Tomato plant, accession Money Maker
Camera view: horizontal (90 deg, fisheye); turntable rotation: 0 degrees
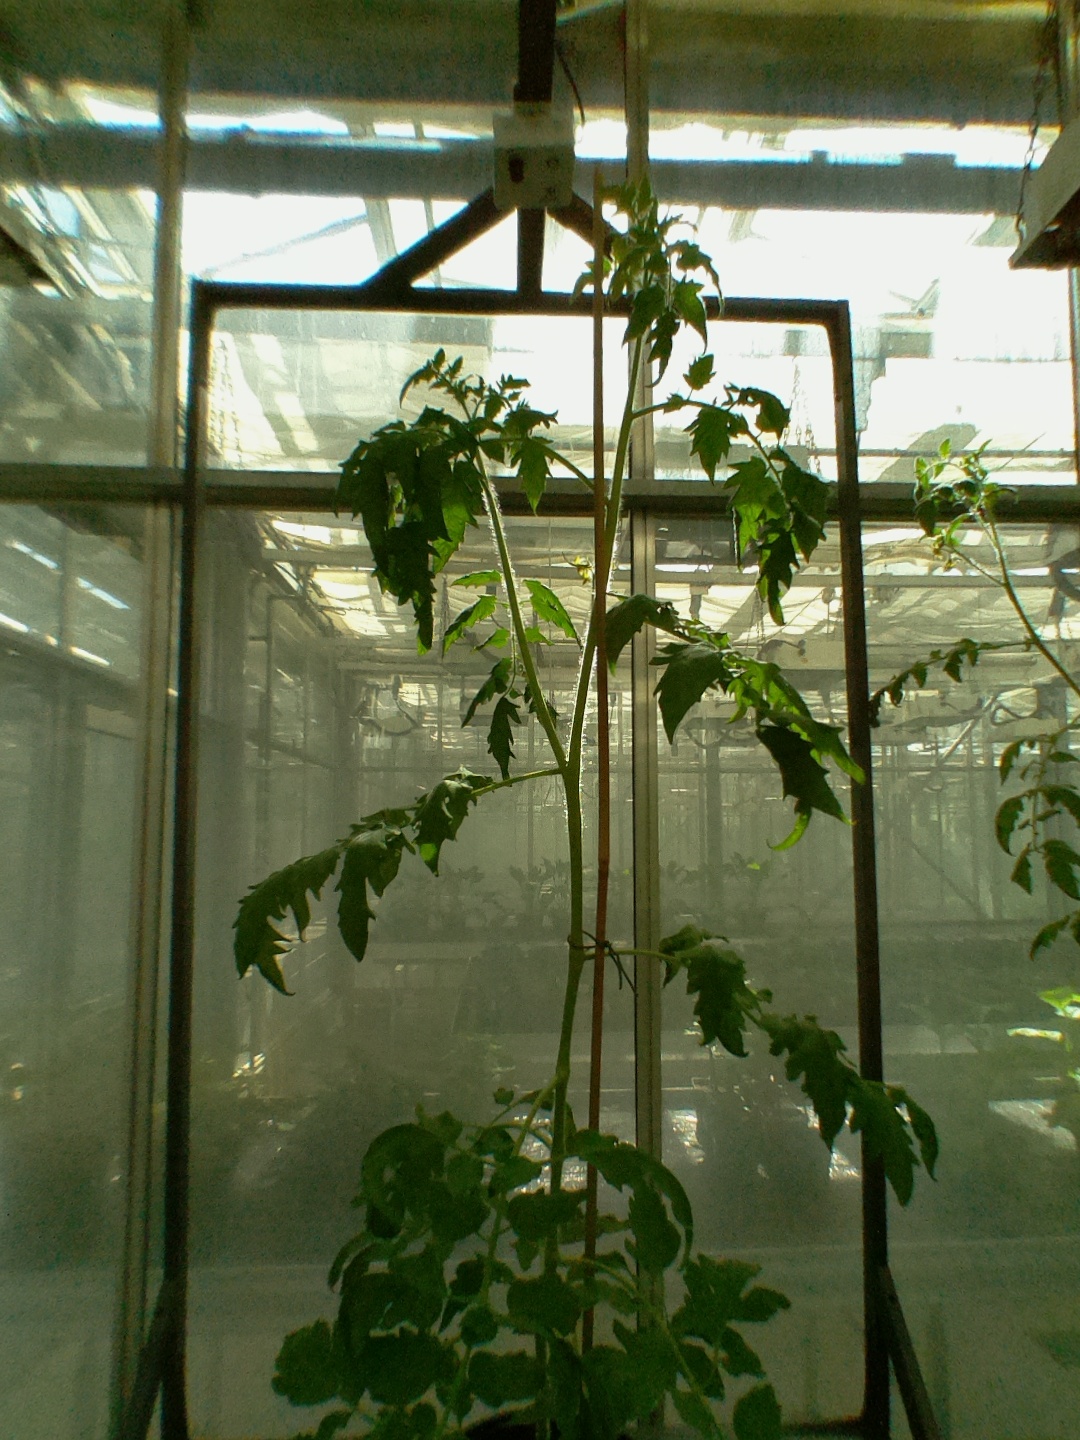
BBCH growth stage 63: 30%-40% of flowers open